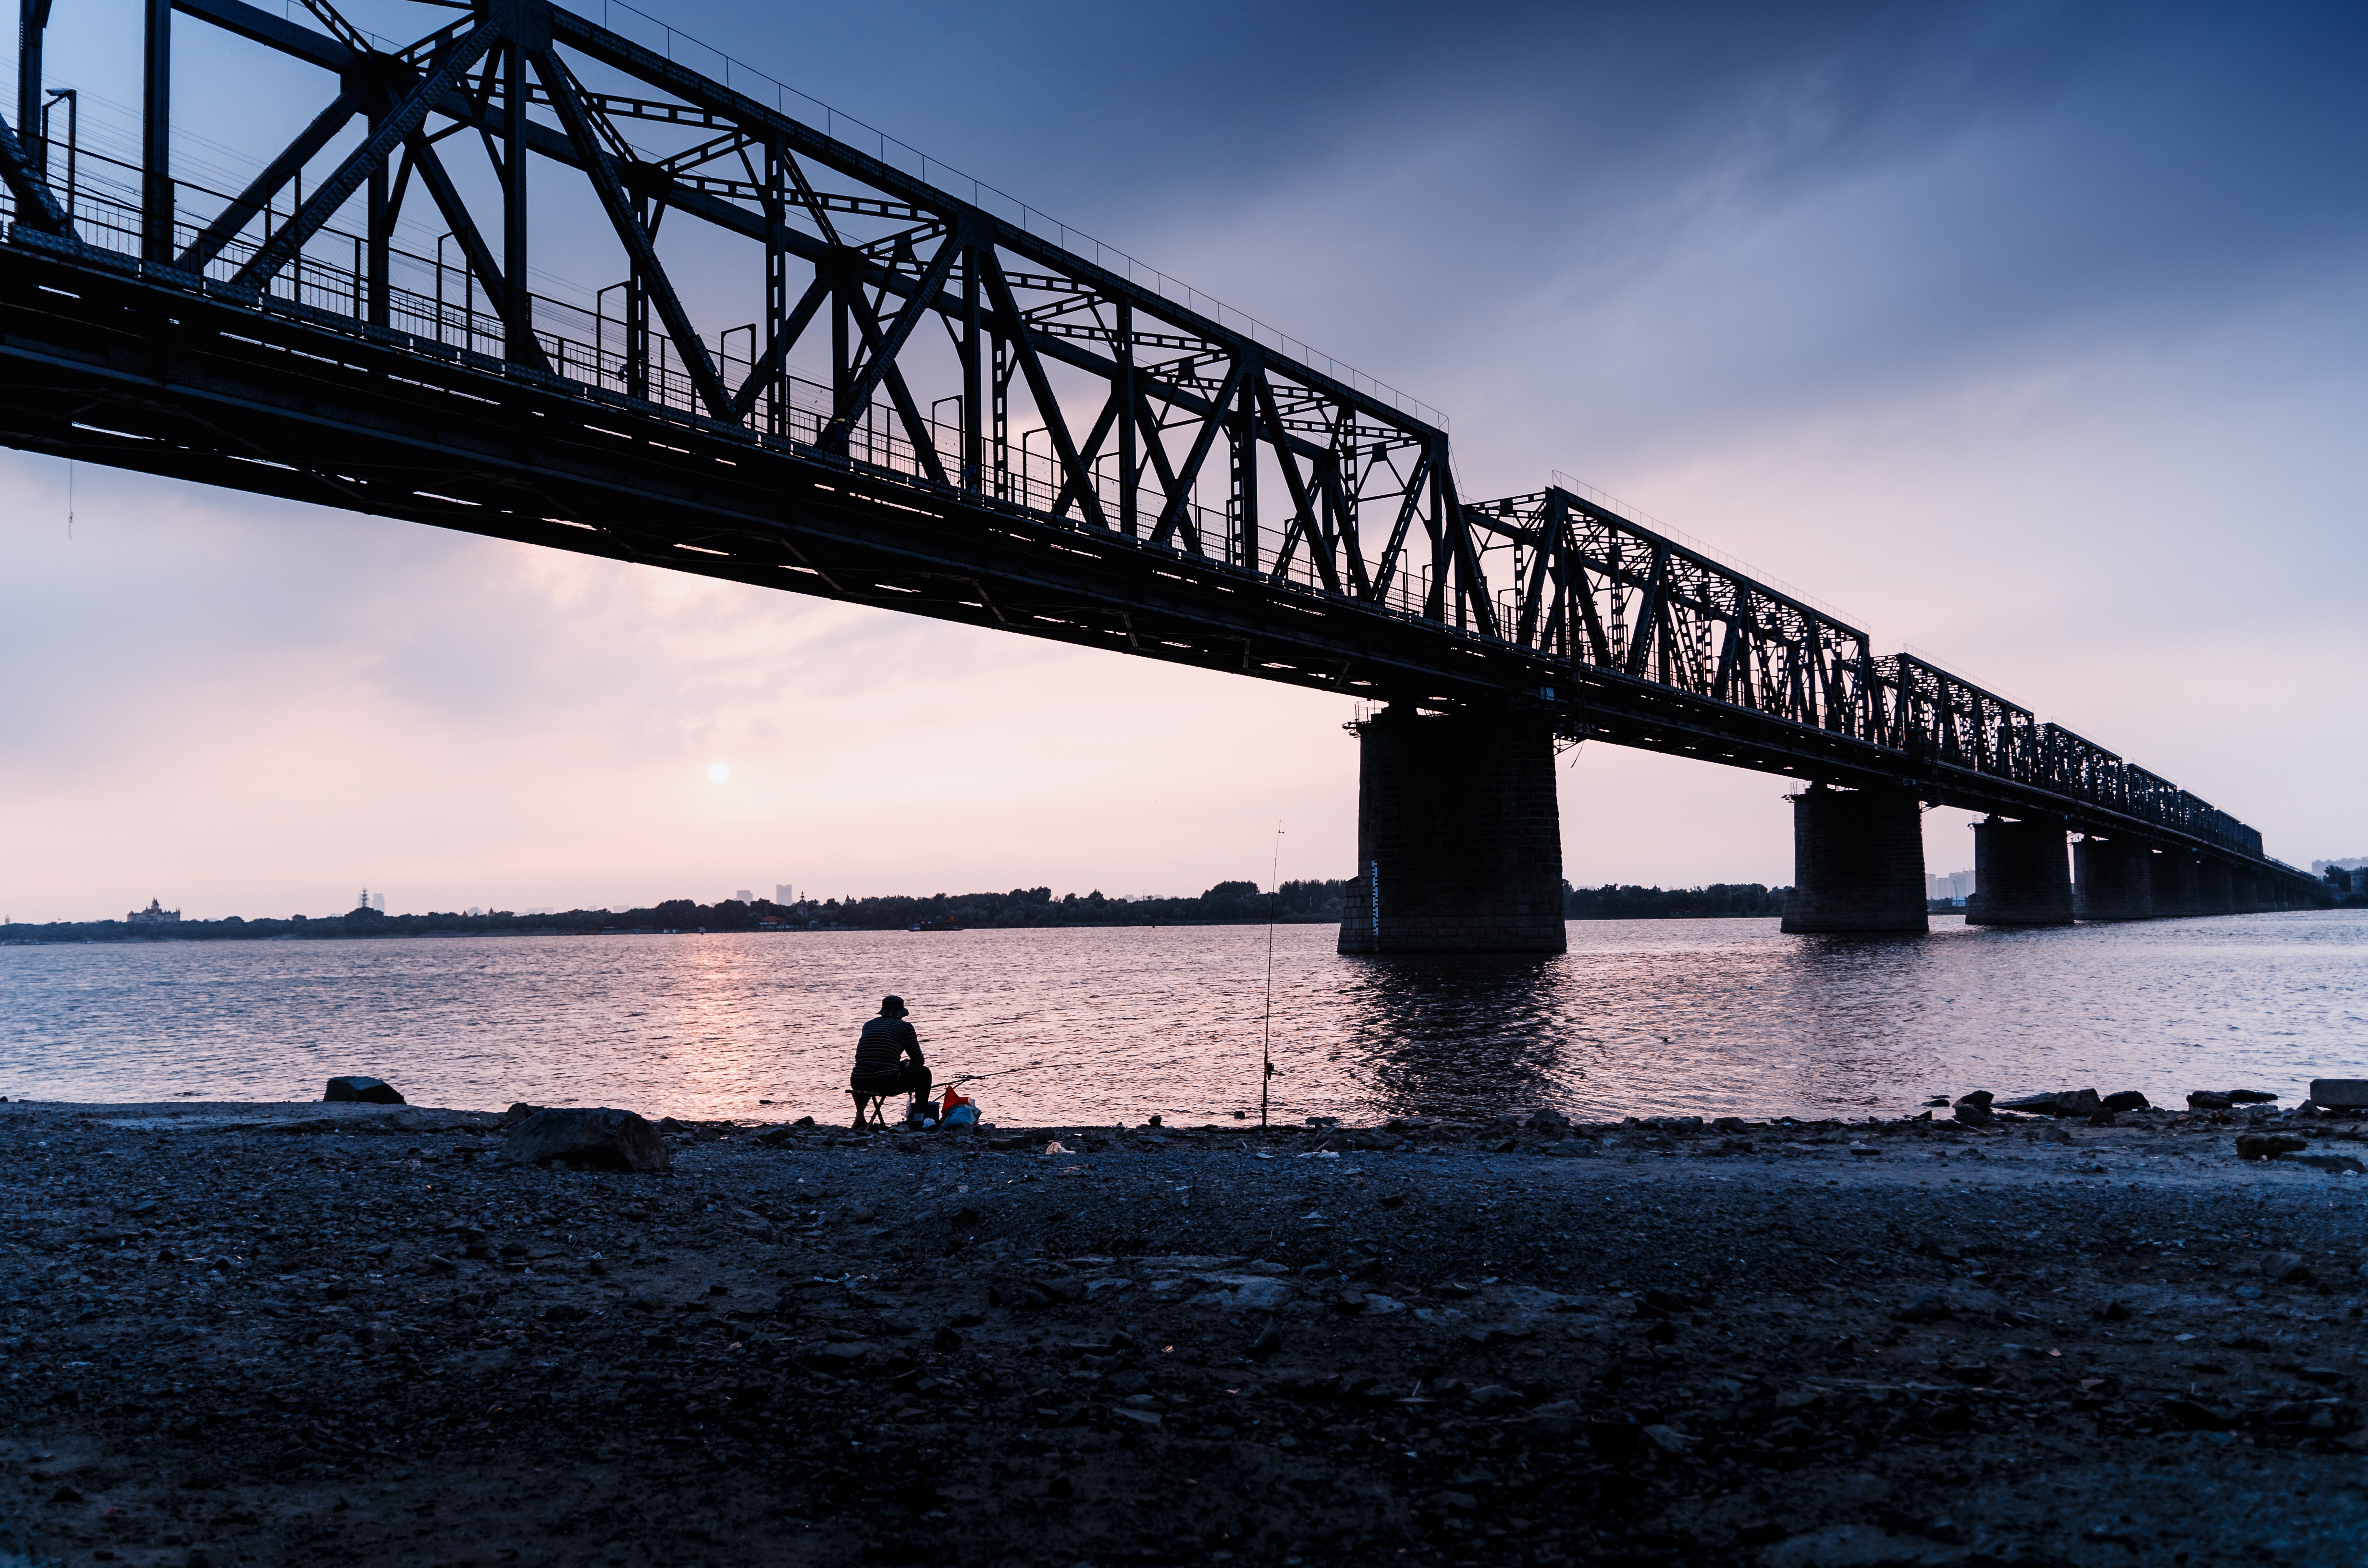
sea, coast, water, ocean, horizon, silhouette, cloud, sunrise, sunset, bridge, dawn, pier, river, dusk, evening, reflection, fishing, bay, sketch, songhua river, riverside railway bridge, nonbuilding structure